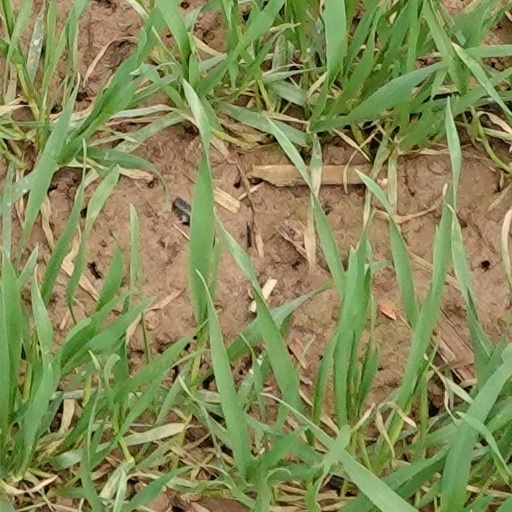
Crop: wheat